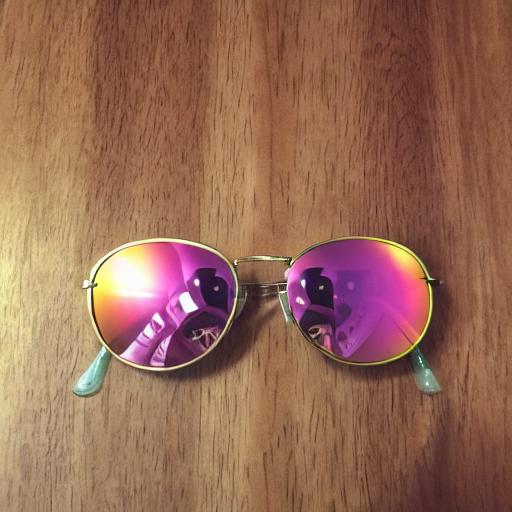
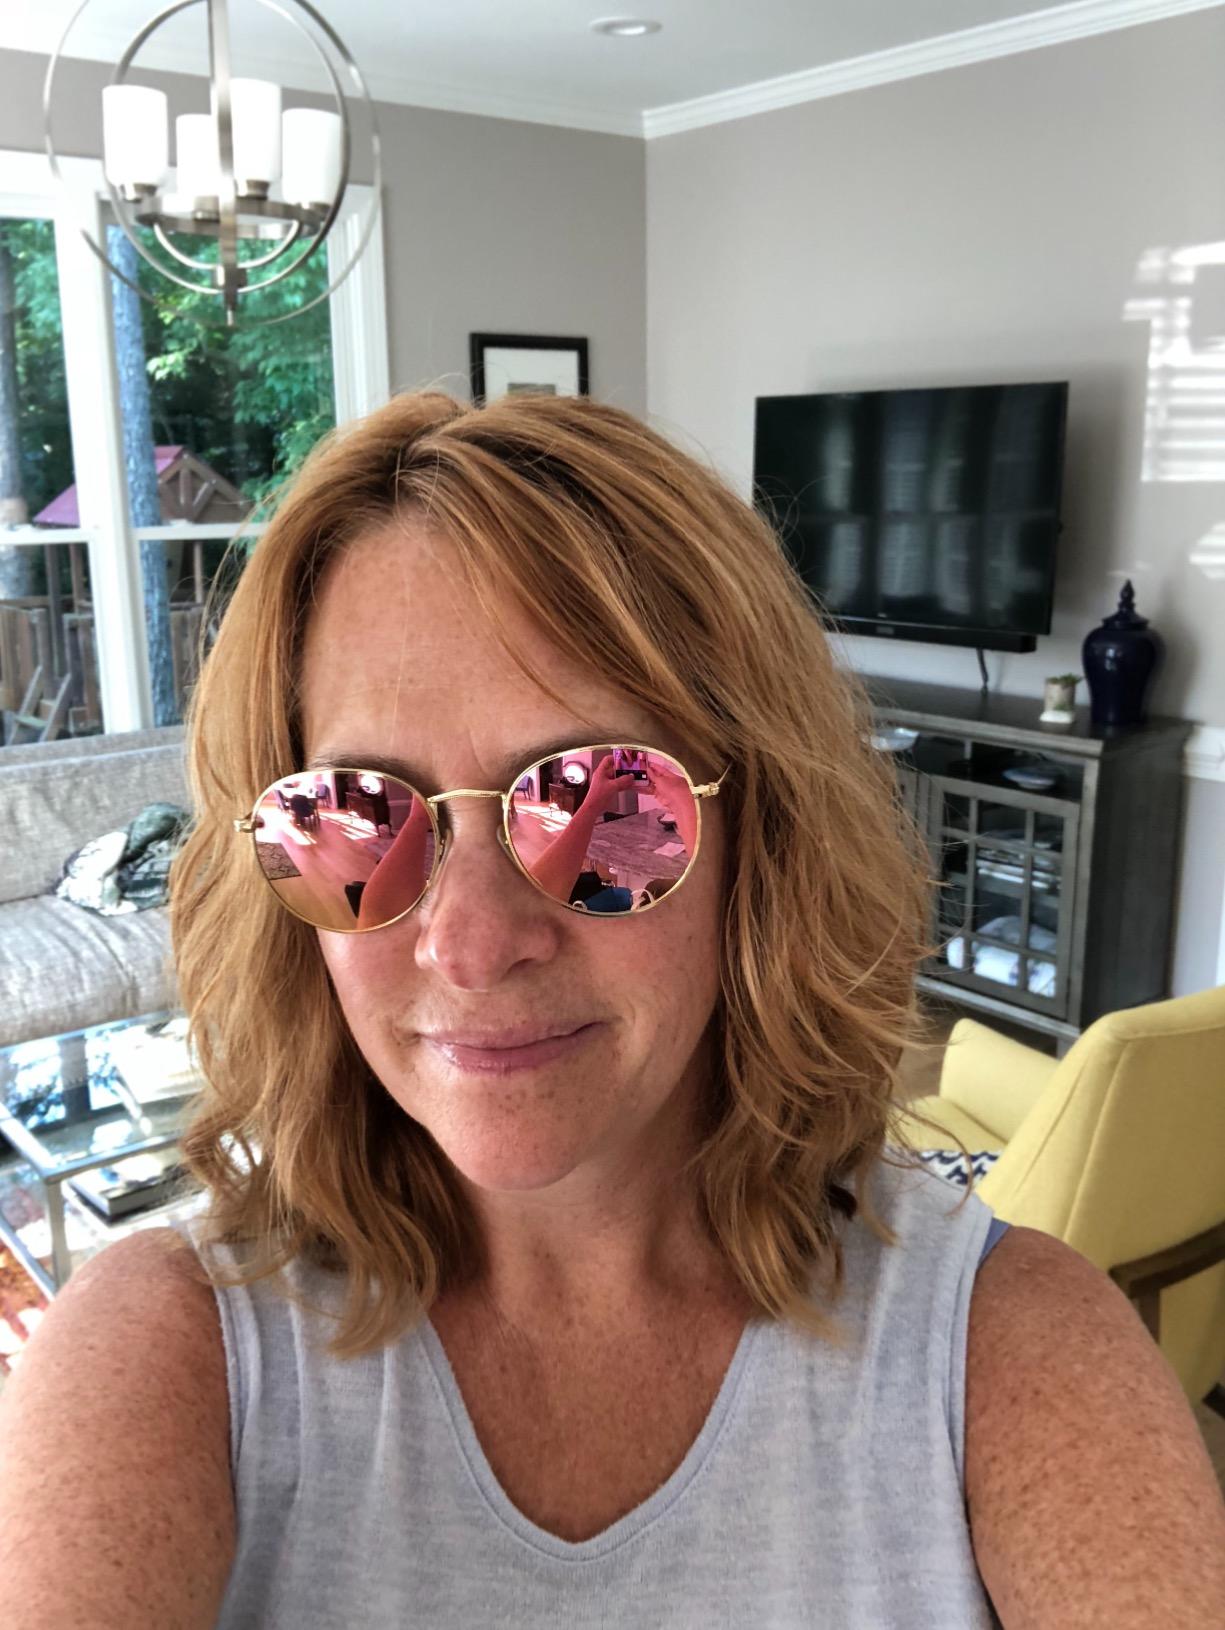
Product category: accessories_sunglasses
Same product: no